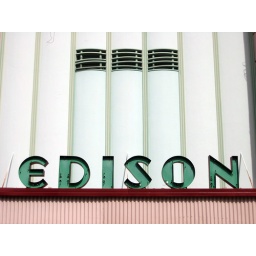
An old theater building in downtown Fort Myers.